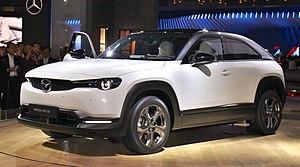
Le MX-30 est un crossover compact électrique commercialisé par le constructeur automobile japonais Mazda à partir de 2020. Le MX30 est le premier véhicule 100 % électrique de la marque japonaise. Il est ensuite proposé au Japon avec une motorisation thermique associé à une microhybridation.